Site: brandenburg
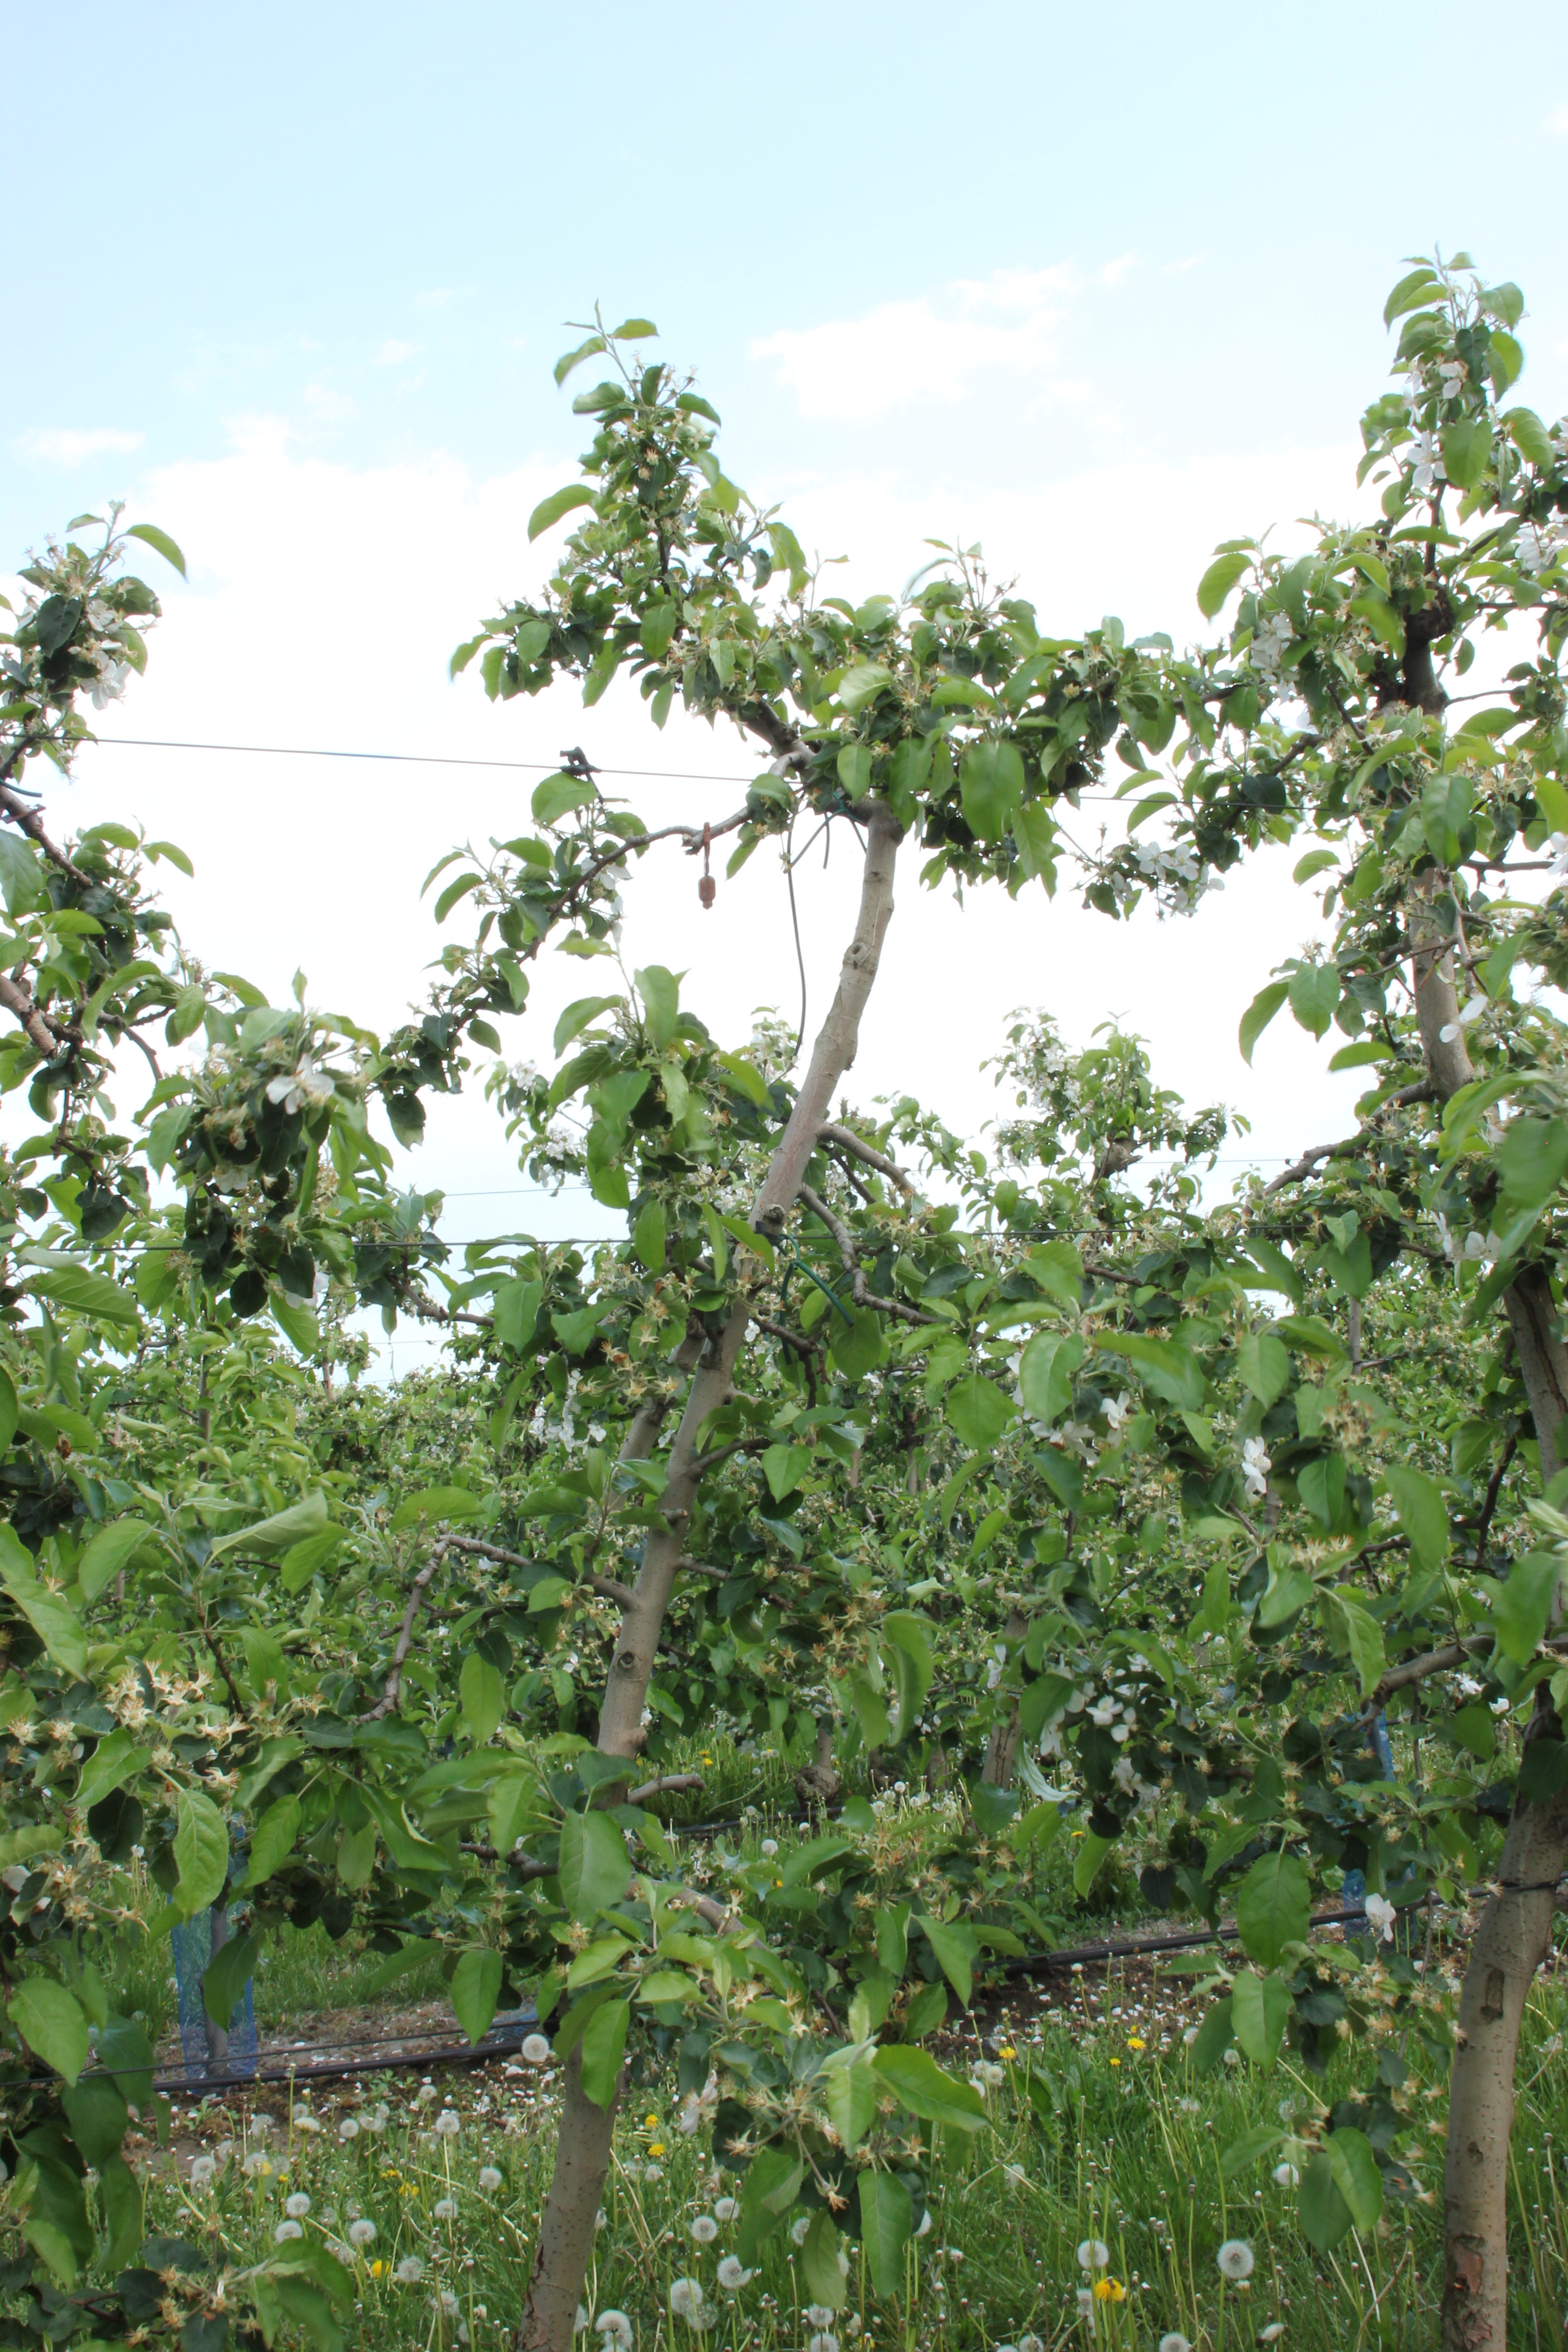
Growth stage (BBCH 67): Flowering